Samuel L. Stanley

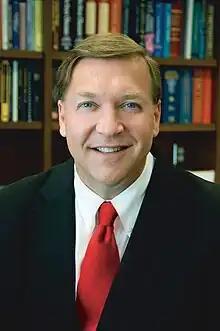
Stanley in 2014

Samuel L. Stanley Jr. (born January 11, 1954) is an American educator and biomedical researcher. He was president of Michigan State University from 2019 to November 2022, and president of Stony Brook University from 2009 to 2019. Stanley is one of the founding directors of the Midwest Regional Center of Excellence for Biodefense and Emerging Infectious Diseases Research.